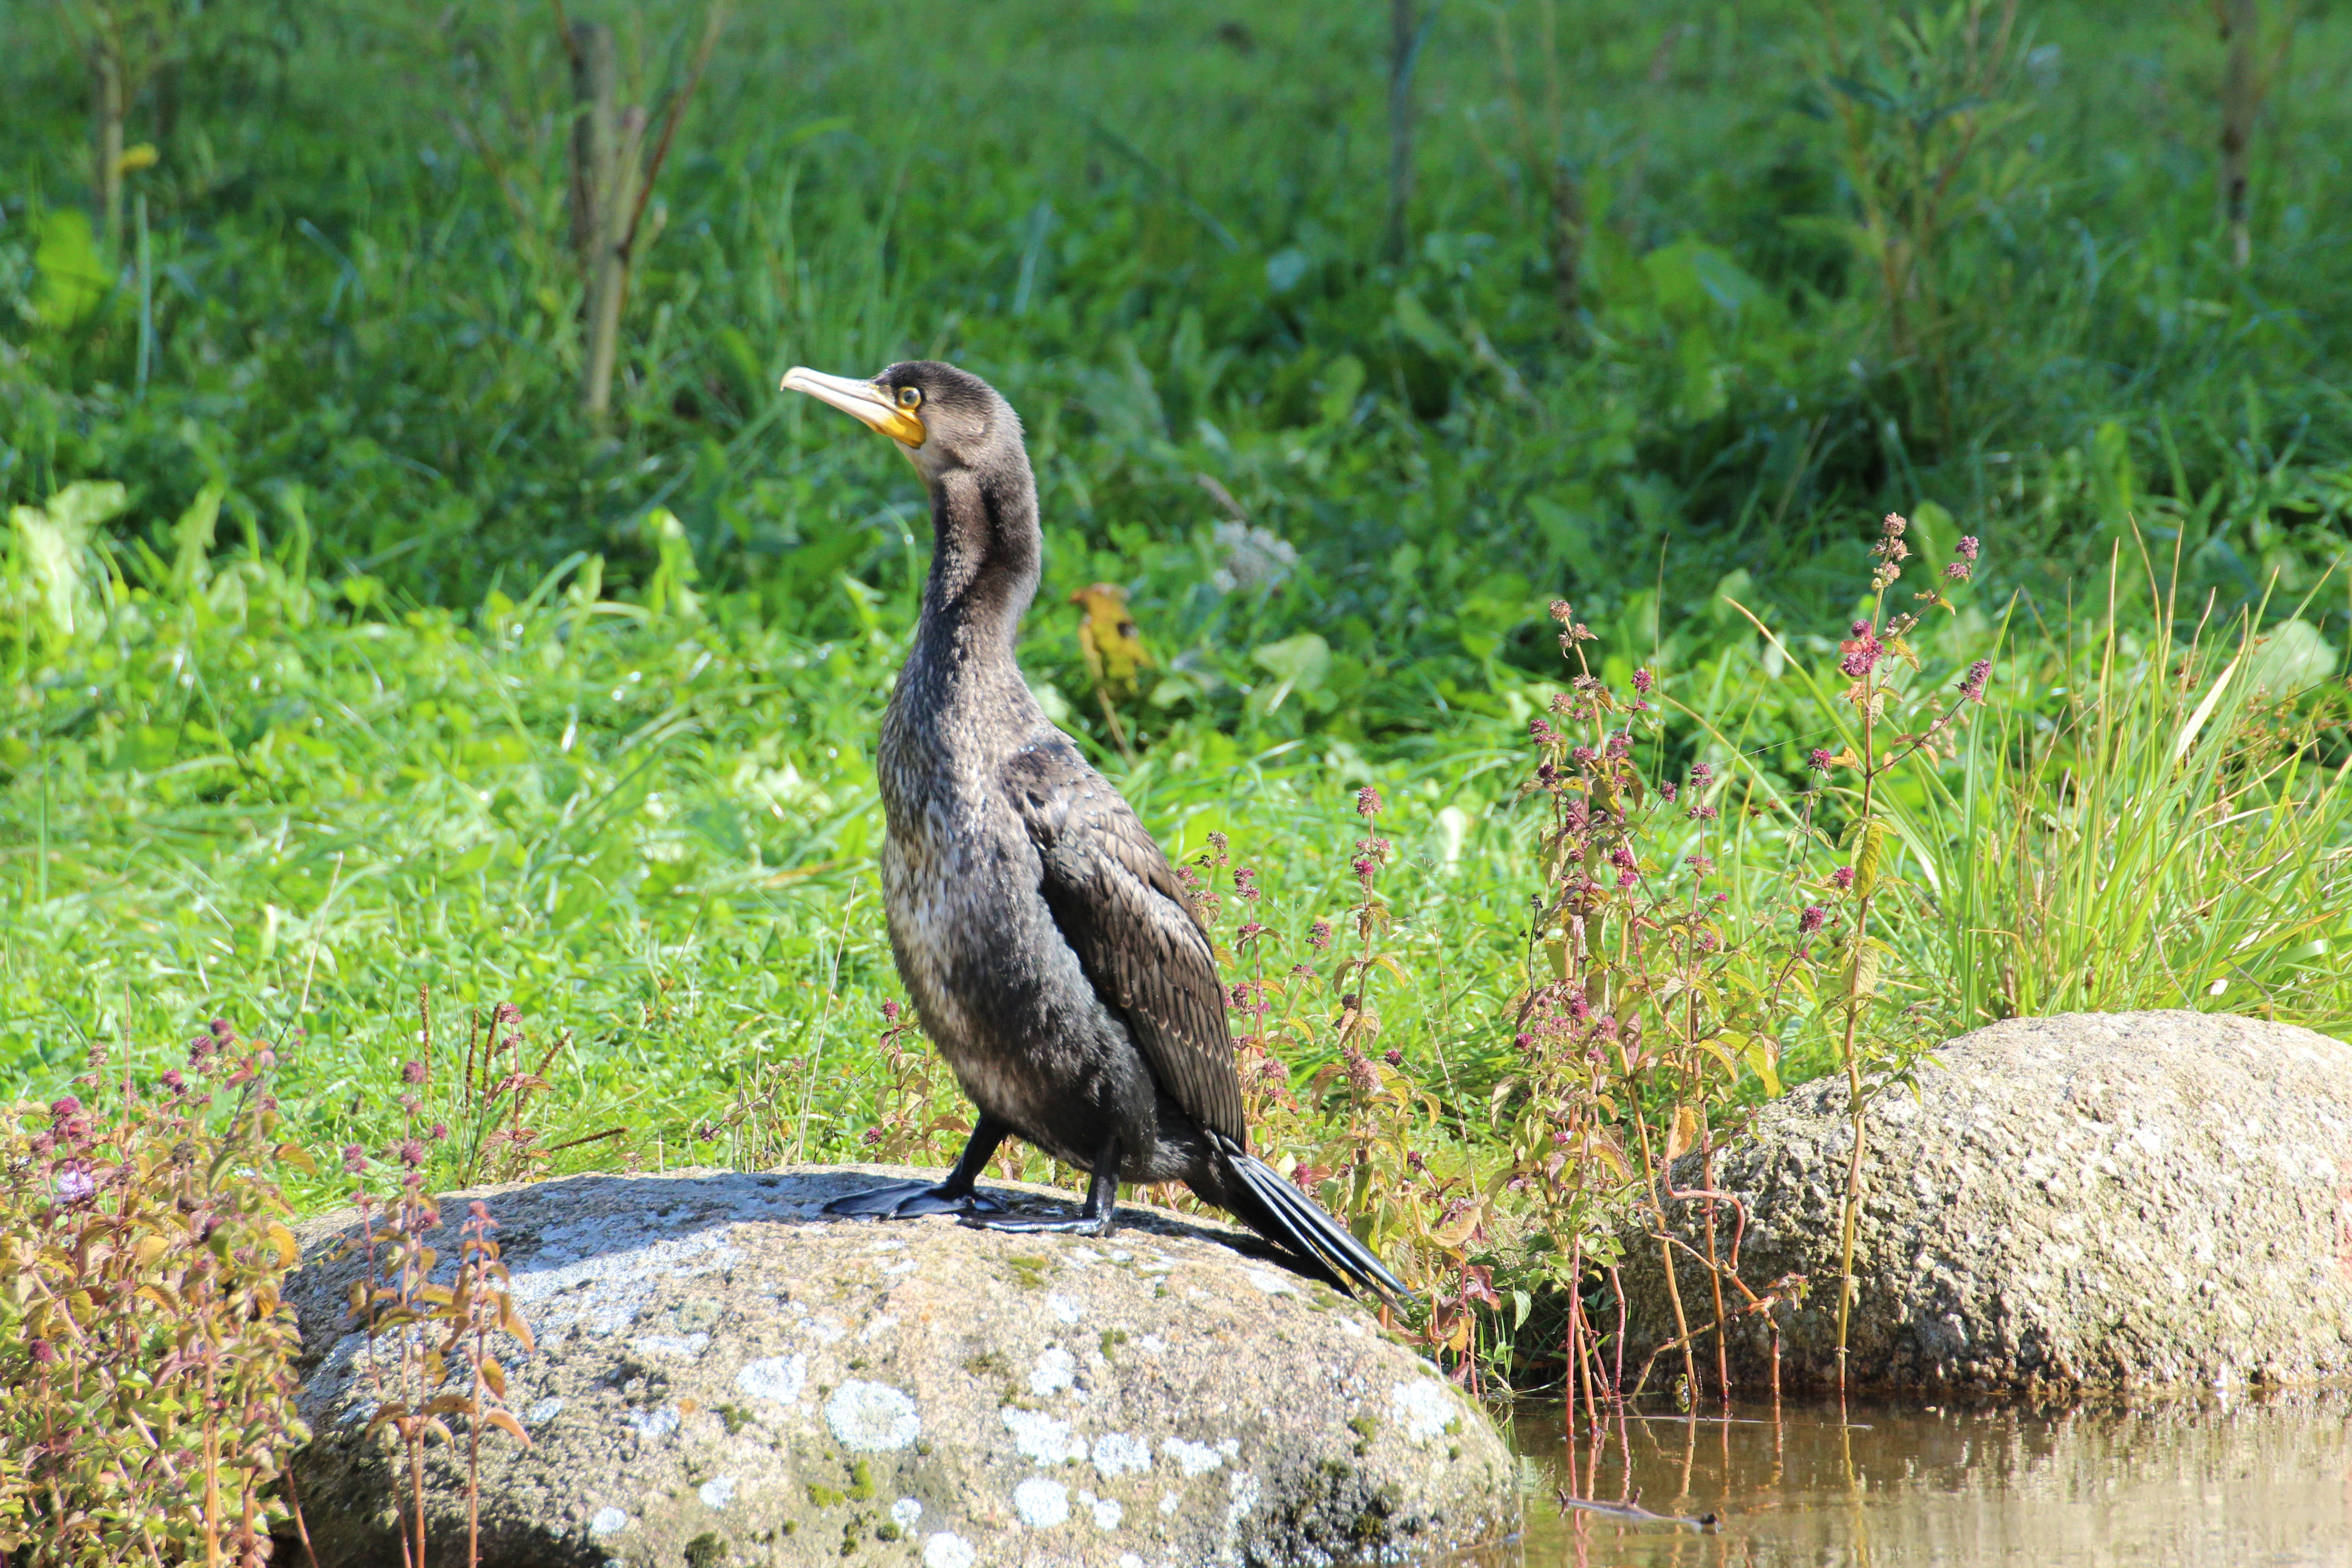
bird, wildlife, beak, fauna, stork, birds, vertebrate, cormorant, pelecaniformes, sea birds, ciconiiformes, phalacrocoracidae